Jutta Wachowiak

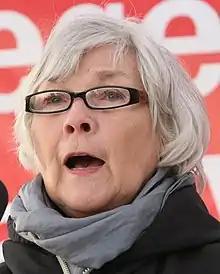
Jutta Wachowiak in 2017

Jutta Wachowiak (born 13 December 1940) is a German actress. She has appeared in more than 60 films and television shows since 1962. She starred in the 1986 film "So Many Dreams", which was entered into the 37th Berlin International Film Festival.